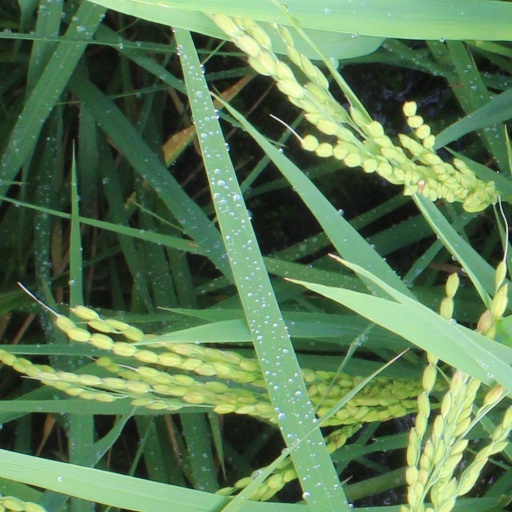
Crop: rice